Dharwad

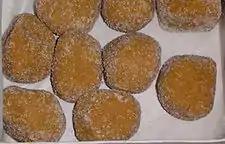
Dharwad peda

Jolada rotti is a very popular and very common diet in Dharwad city it is part of the staple diet of most of the districts of North Karnataka, where it is eaten with pulse curries such as jhunka, yengai, shenga chutney or other assorted chutnies. Jowar rotti is also called as jawarichi bhakri in neighbouring Maharastra.